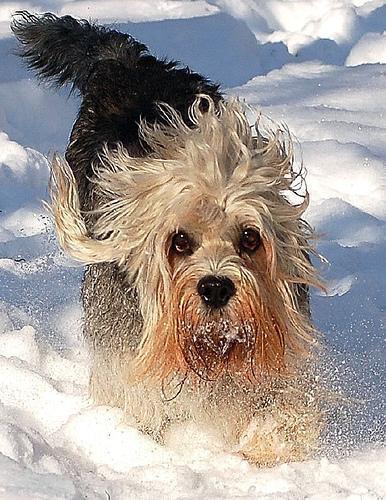
Dandie_Dinmont